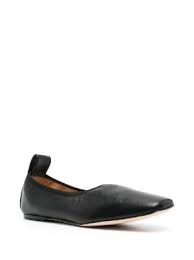
Label: Ballet Flat